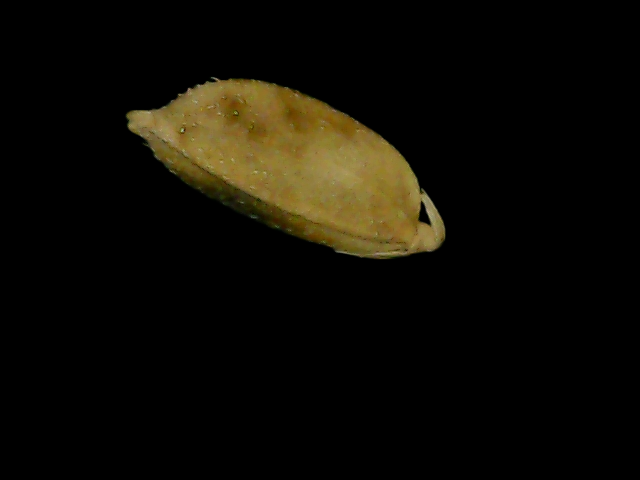
Rice variety: Bd76